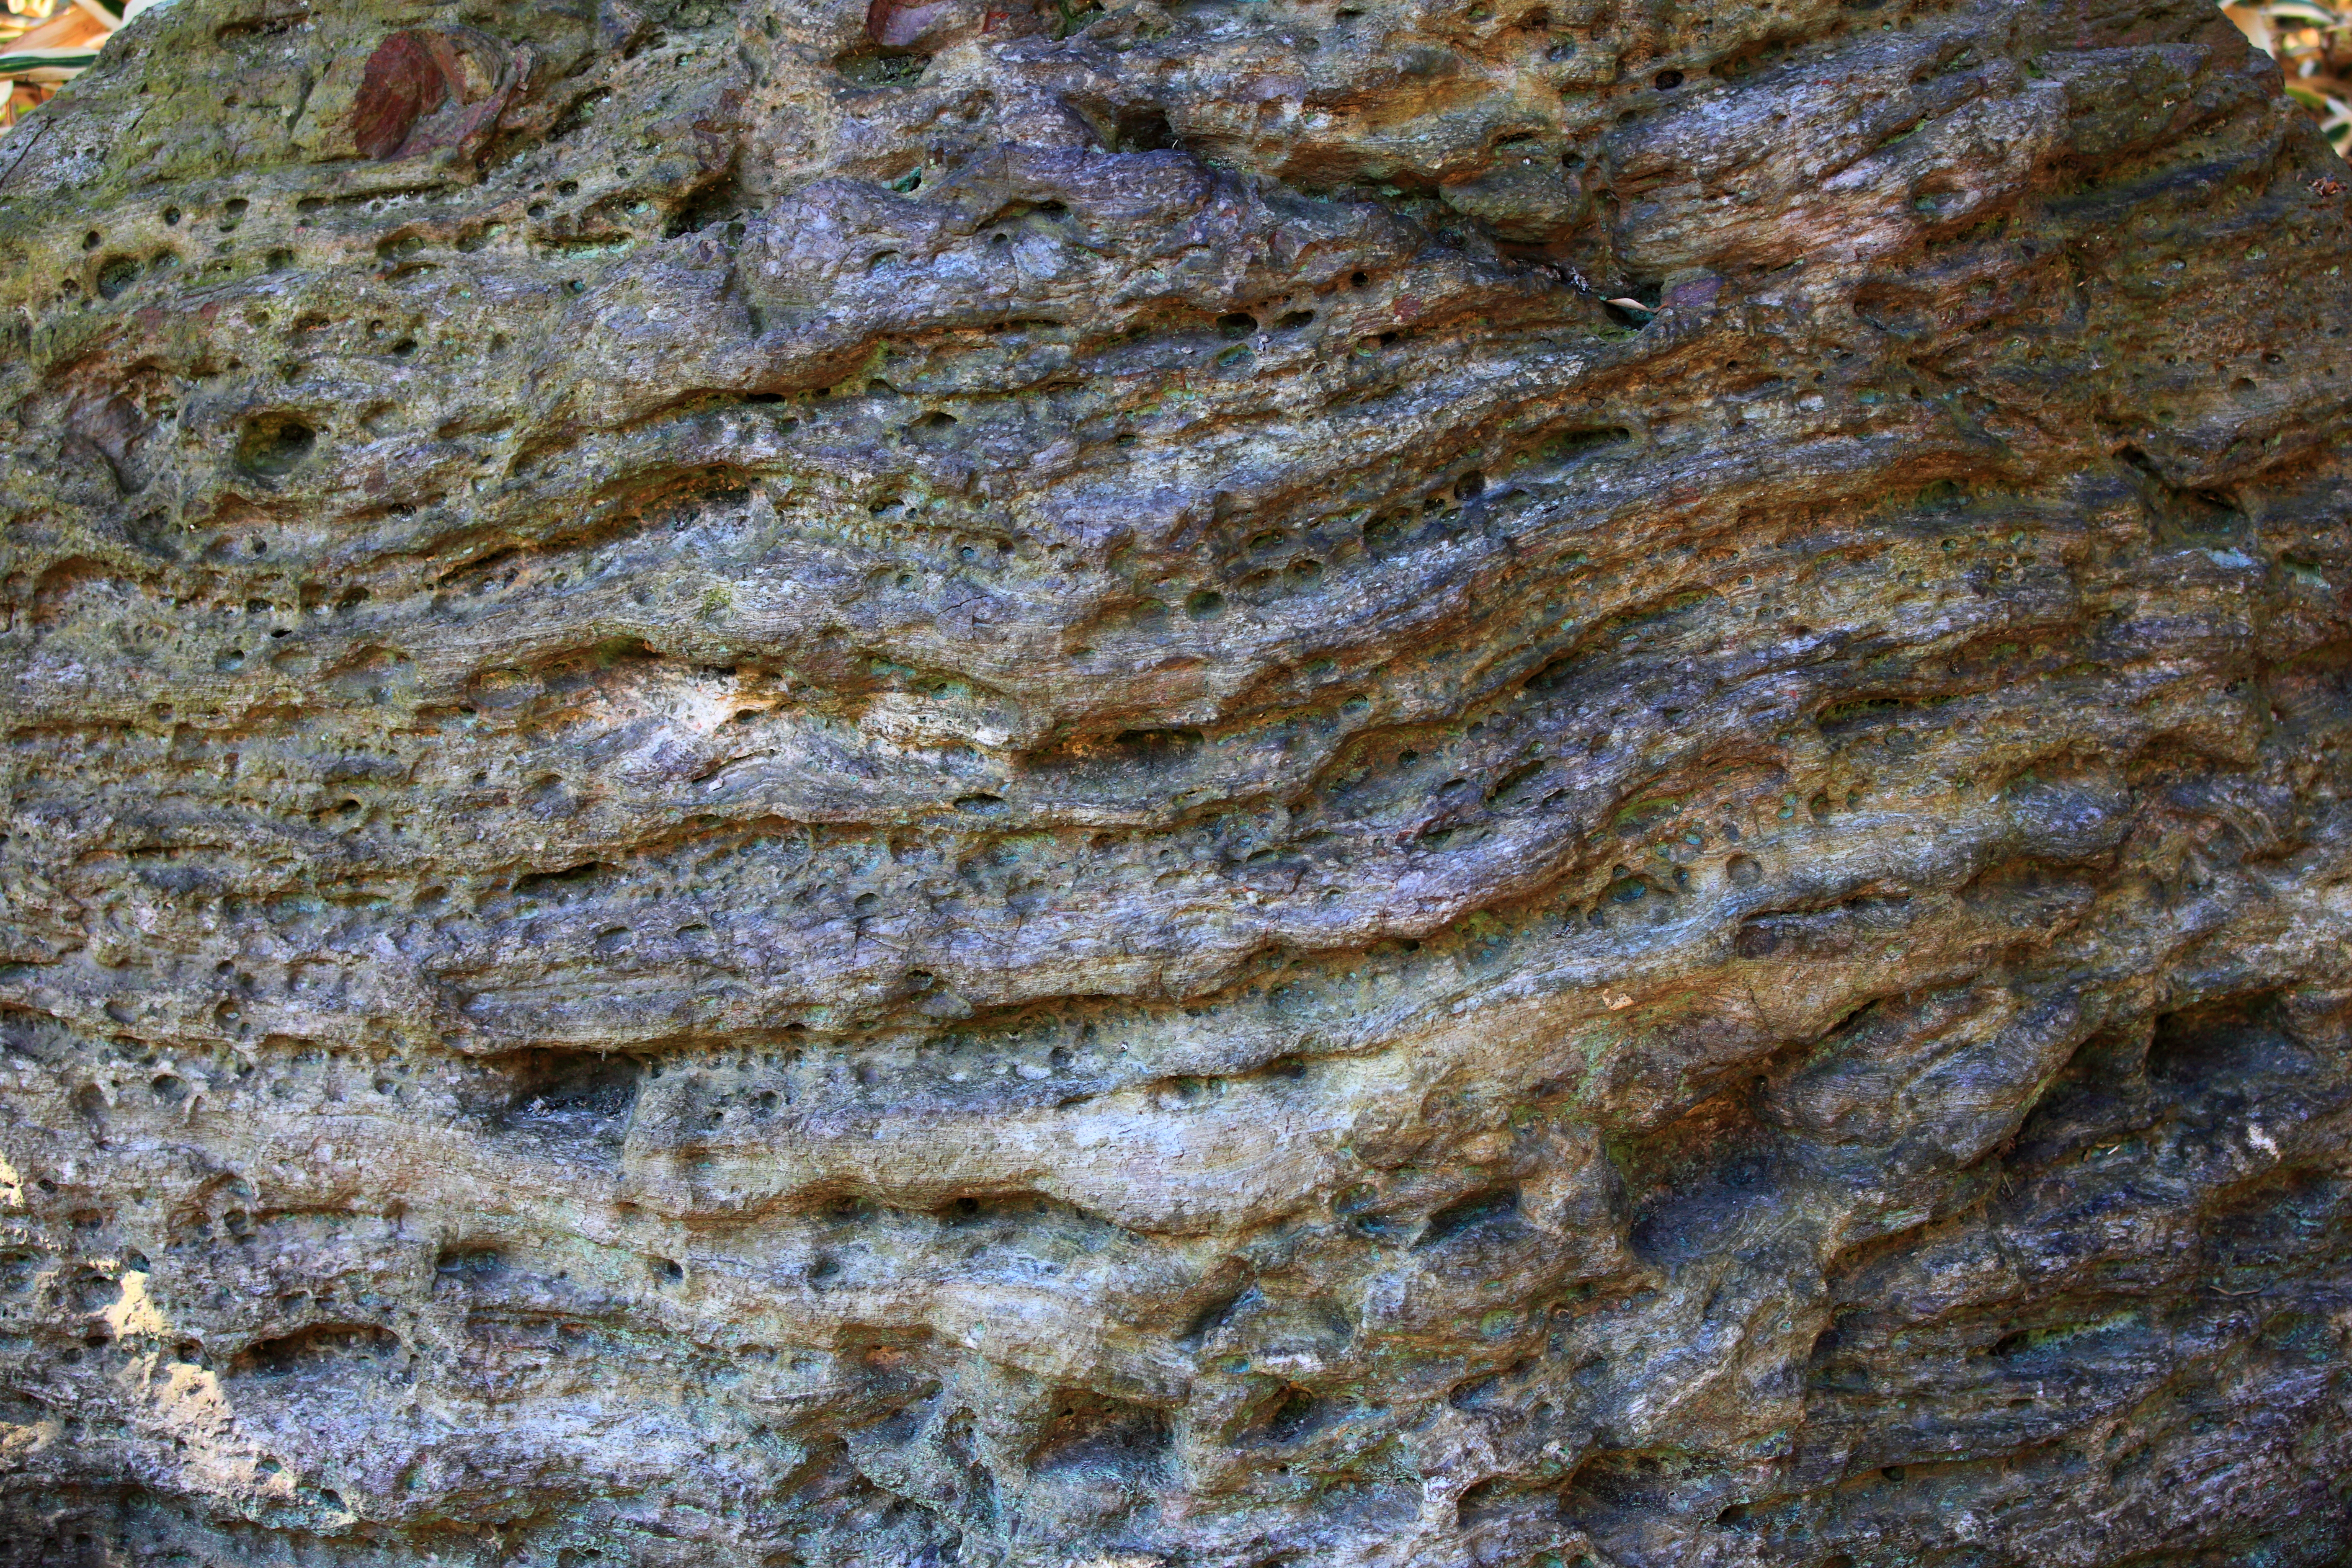
tree, rock, texture, trunk, formation, high, soil, material, rocks, geology, 5d, hires, granite, markii, hi, res, resolution, bedrock, igneous rock